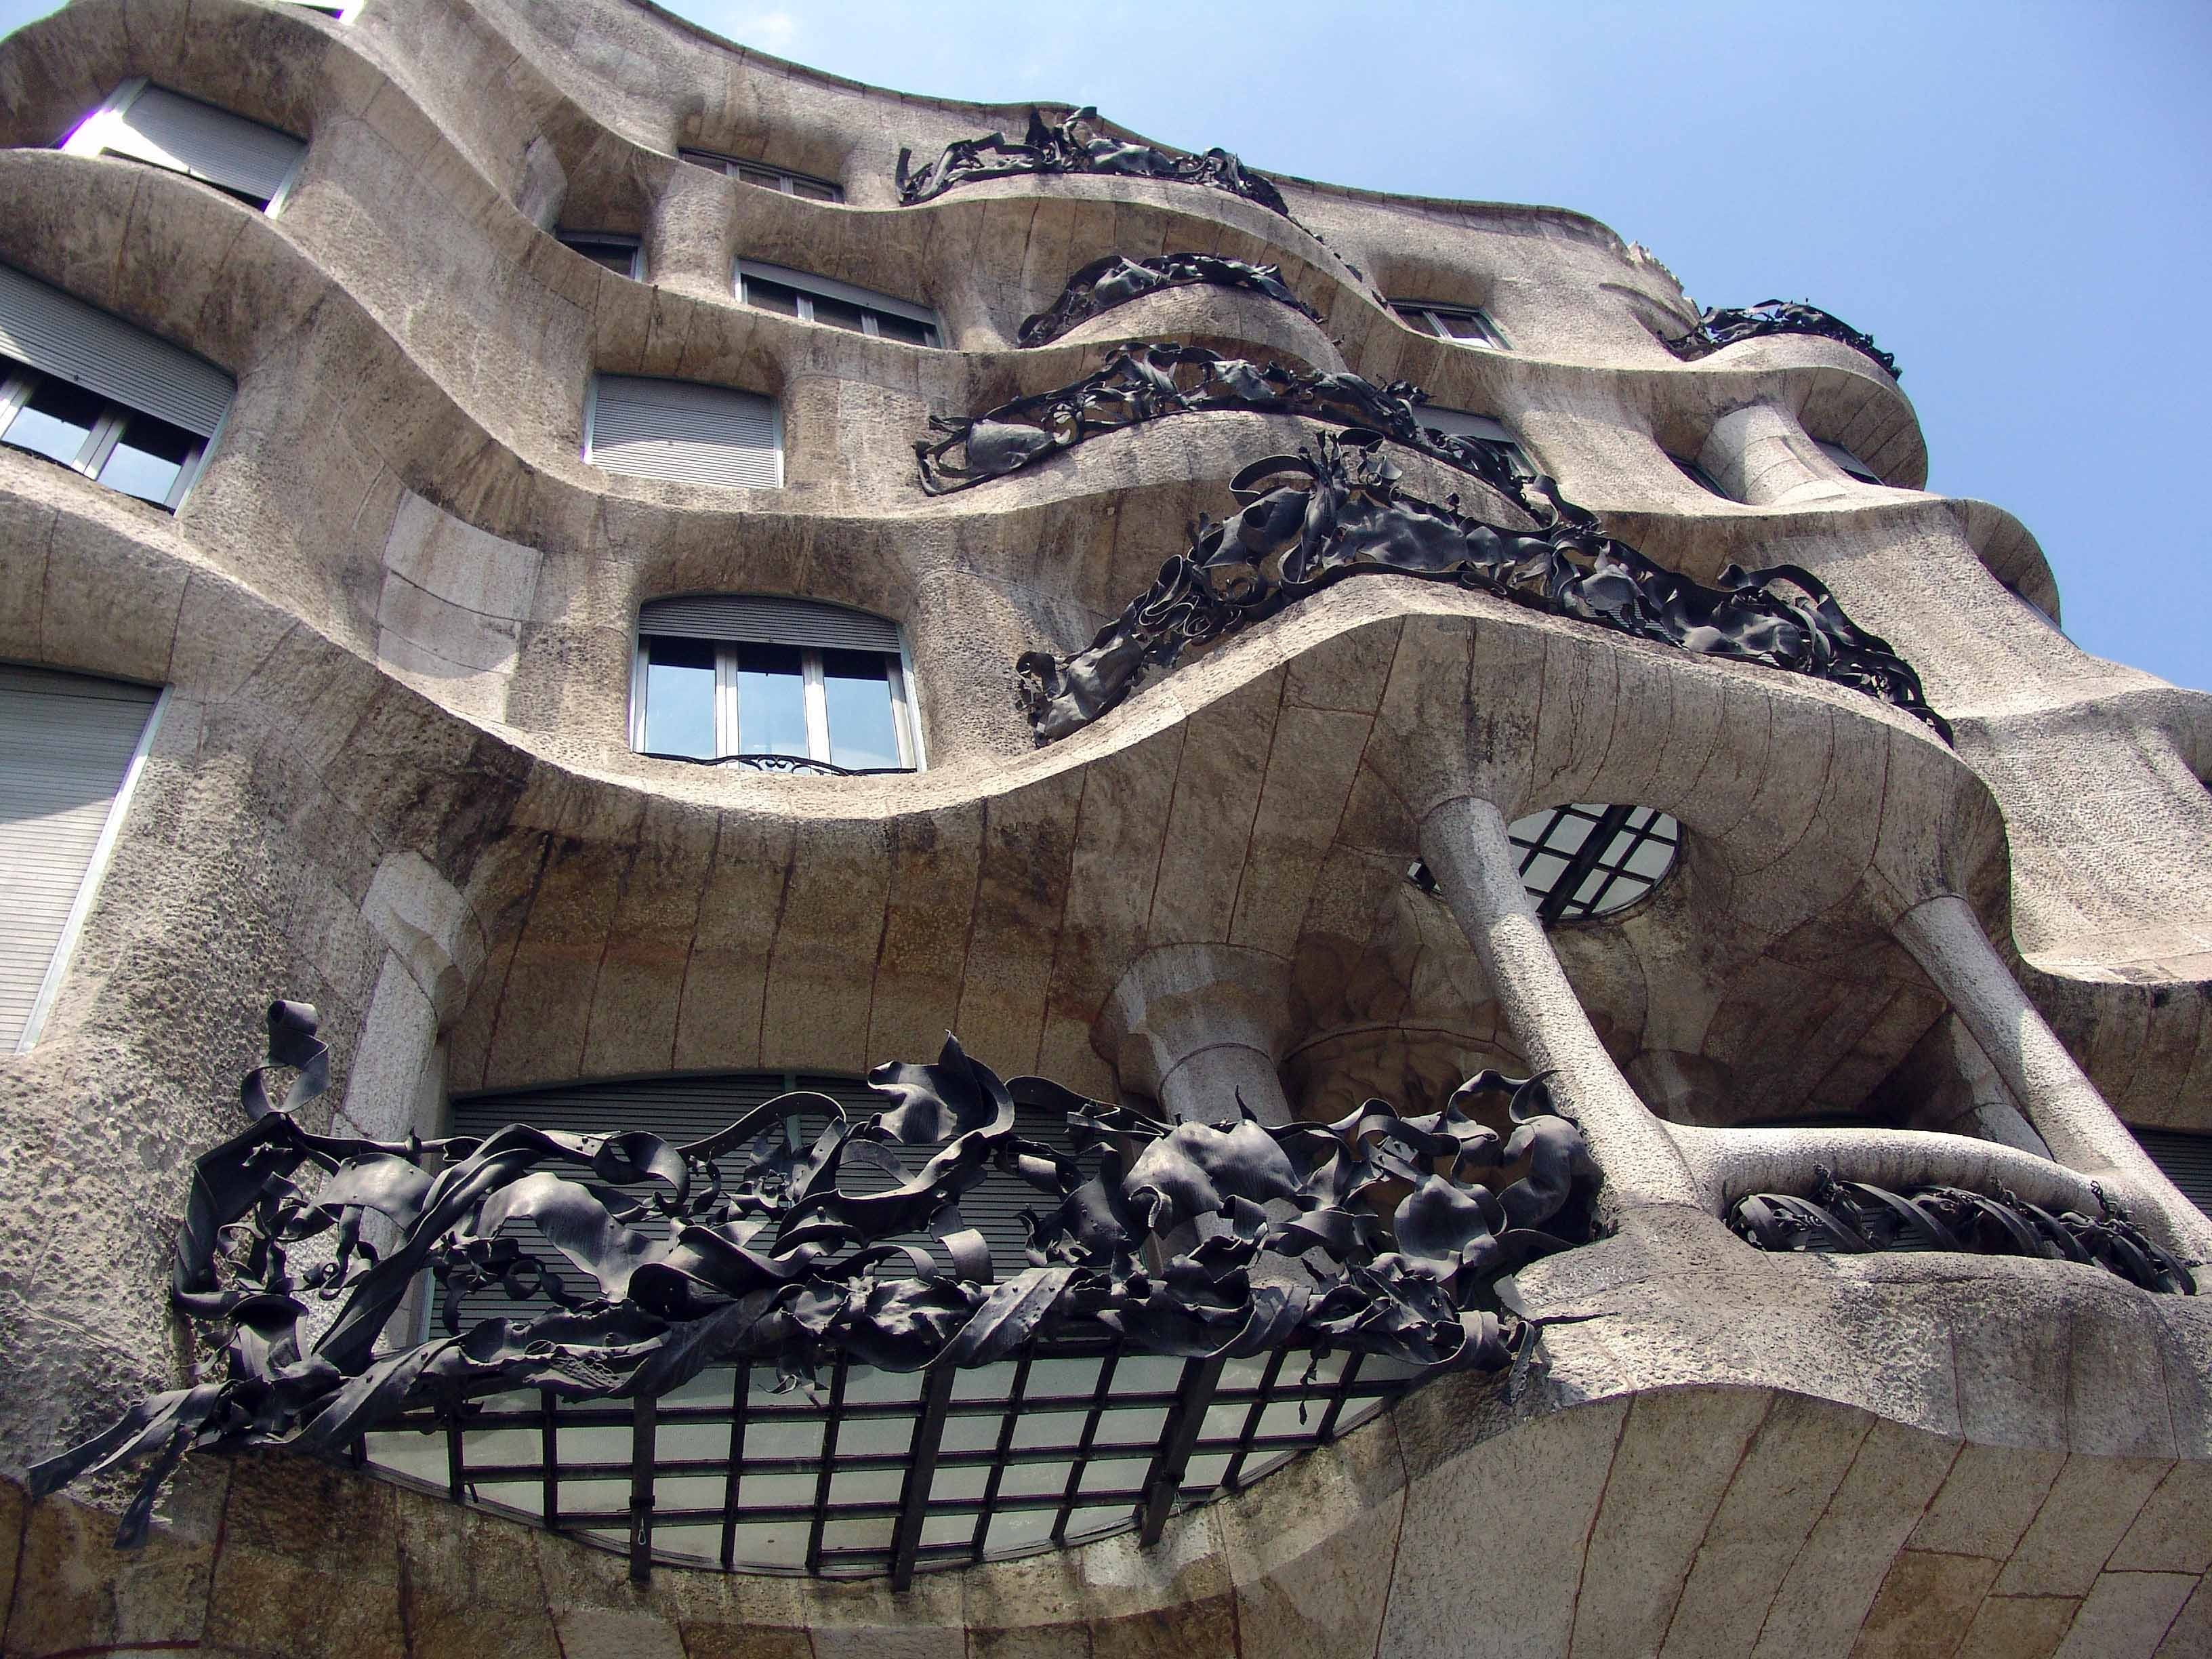
rock, architecture, landmark, facade, barcelona, sculpture, art, fun, temple, ruins, ancient history